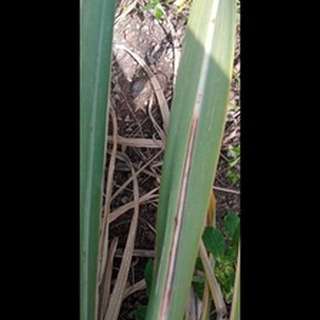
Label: sugarcane_red_rot